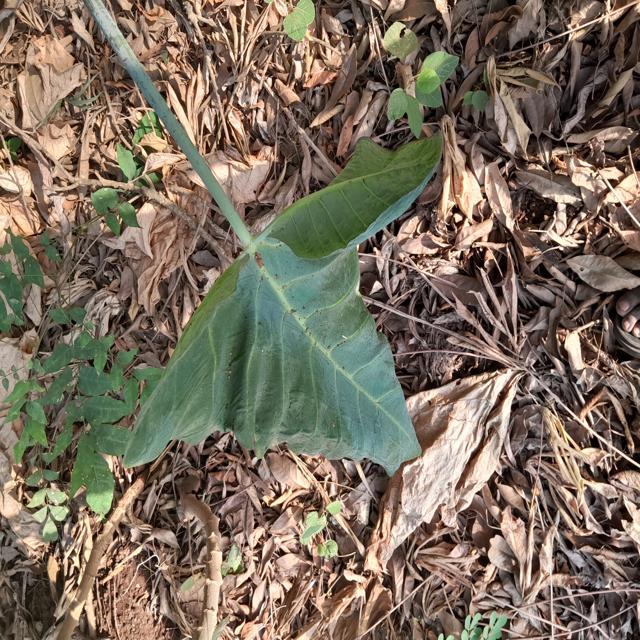
Label: Healthy